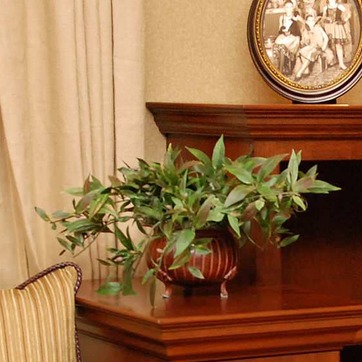
Material: foliage